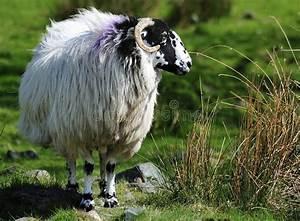
sheep